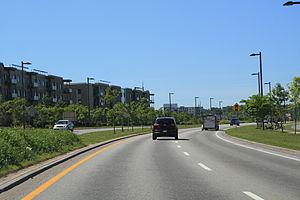
Le boulevard Robert-Bourassa (A740) en direction Nord, dans le secteur de l'avenue Chauveau dans l'arrondissement La Haute-Saint-Charles de la ville de Québec.
Le boulevard Robert-Bourassa est une voie de la ville de Québec.
Neufchâtel-Est–Lebourgneuf est un des 35 quartiers de la ville de Québec et un des trois qui composent l'arrondissement des Rivières. Il tire simplement son nom du territoire qu'il couvre, soit la partie Est de l'ancienne ville de Neufchâtel, annexée en tant que quartier en 1971, et la presque totalité de l'ancien quartier Lebourgneuf, lui-même créé sur le territoire de l'ancienne ville de Charlesbourg-Ouest.